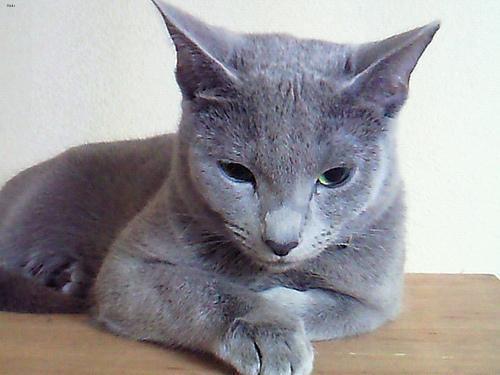
Russian Blue